Nina Caicedo

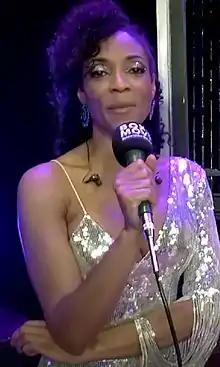
In a 2021 interview

Nina Caicedo Vargas (born 3 February 1986) is a Colombian film and television actress, model, and lawyer, recognized for her appearances in productions such as ', ', "The White Slave", "The Girl", and "Nurses".